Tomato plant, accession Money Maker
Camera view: vertical (180 deg); turntable rotation: 30 degrees
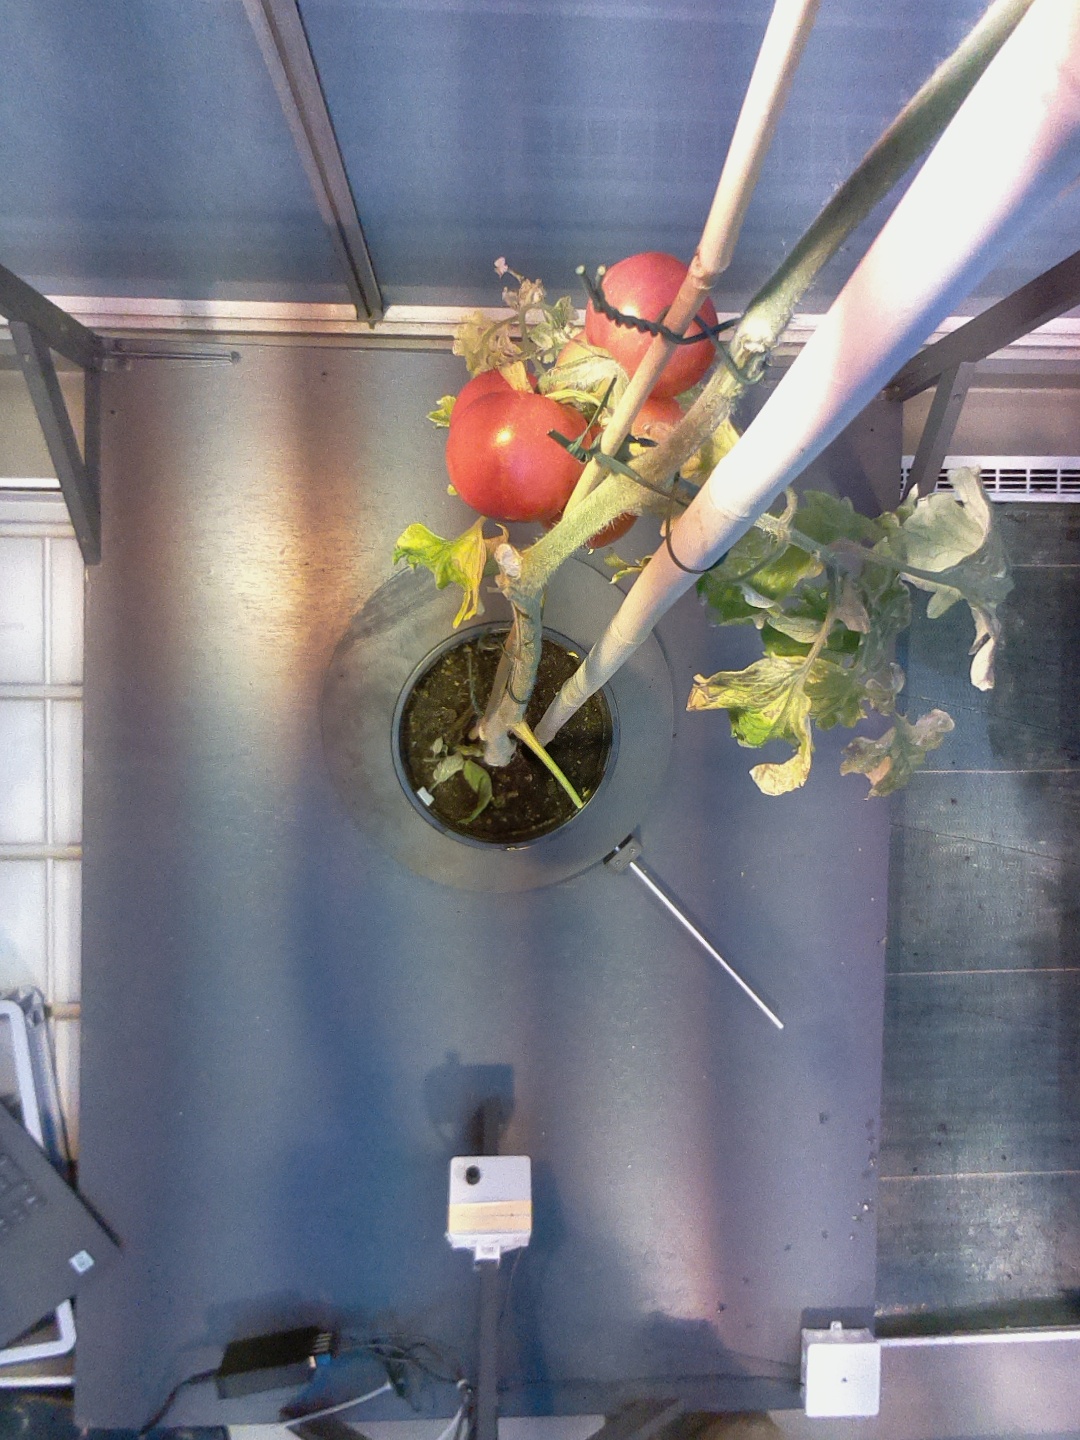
BBCH growth stage 89: 90%-100% of fruits show typical fully ripe color